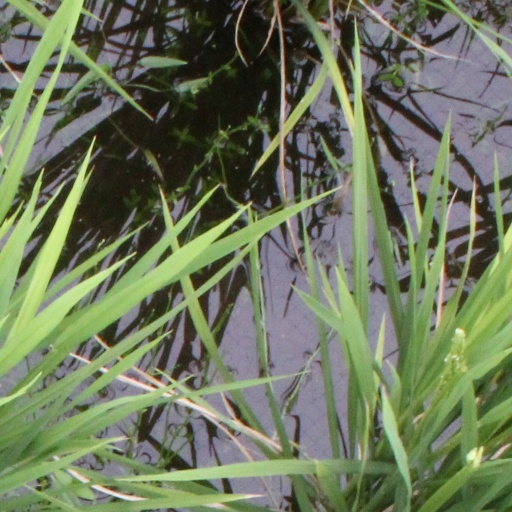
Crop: rice